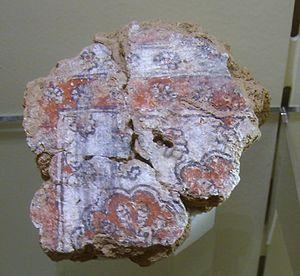
Kar-Tukulti-Ninurta est une ville de l’Assyrie antique, dont les ruines se trouvent sur le site actuel de Tulul al'Aqir, à 3 km au nord d’Assur, sur la rive droite du Tigre. Cette cité fut fondée à la fin du XIIIᵉ siècle av. J.-C. par le souverain Tukulti-Ninurta Iᵉʳ, qui lui a donné son nom. Il y fit ériger des murailles, un vaste palais ainsi que plusieurs temples, qui ont été fouillés par des équipes allemandes dans les années 1910 et à la fin des années 1980. Cette cité fut rapidement délaissée après l'assassinat de son fondateur, et ne fut que peu occupée par la suite. Elle constitue un précédent pour les capitales royales qui furent fondées par la suite par plusieurs rois assyriens.
Tukulti-Ninurta Iᵉʳ était un roi d'Assyrie de 1245 à 1208 ou 1233 à 1197.